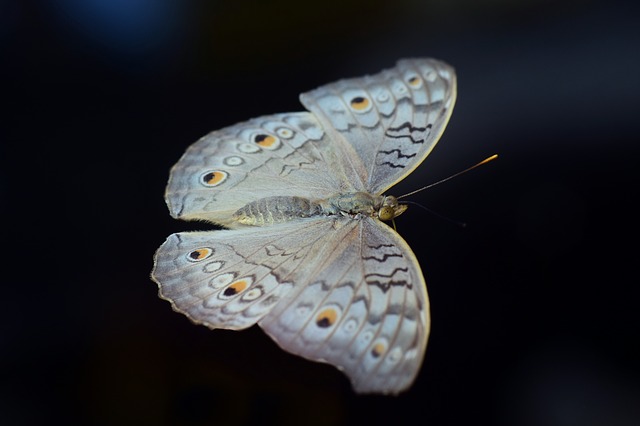
Label: farfalla